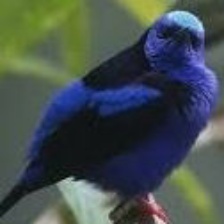
Species: RED LEGGED HONEYCREEPER
Scientific name: CYANERPES CYANEUS